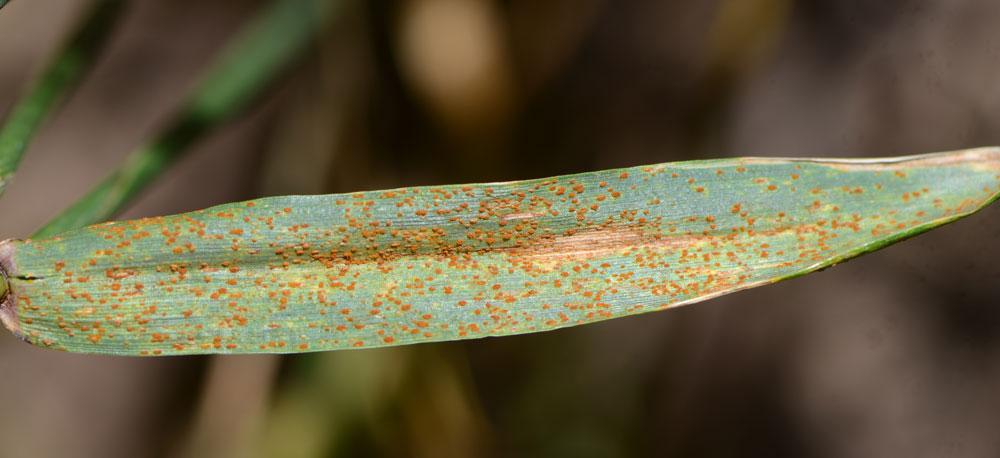
Plant: Wheat
Disease: wheat leaf rust